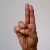
The image shows a hand gesture representing the letter 'U' in Indian Sign Language.